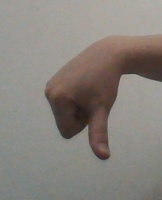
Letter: waw